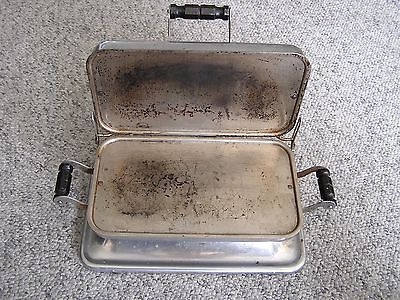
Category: toaster